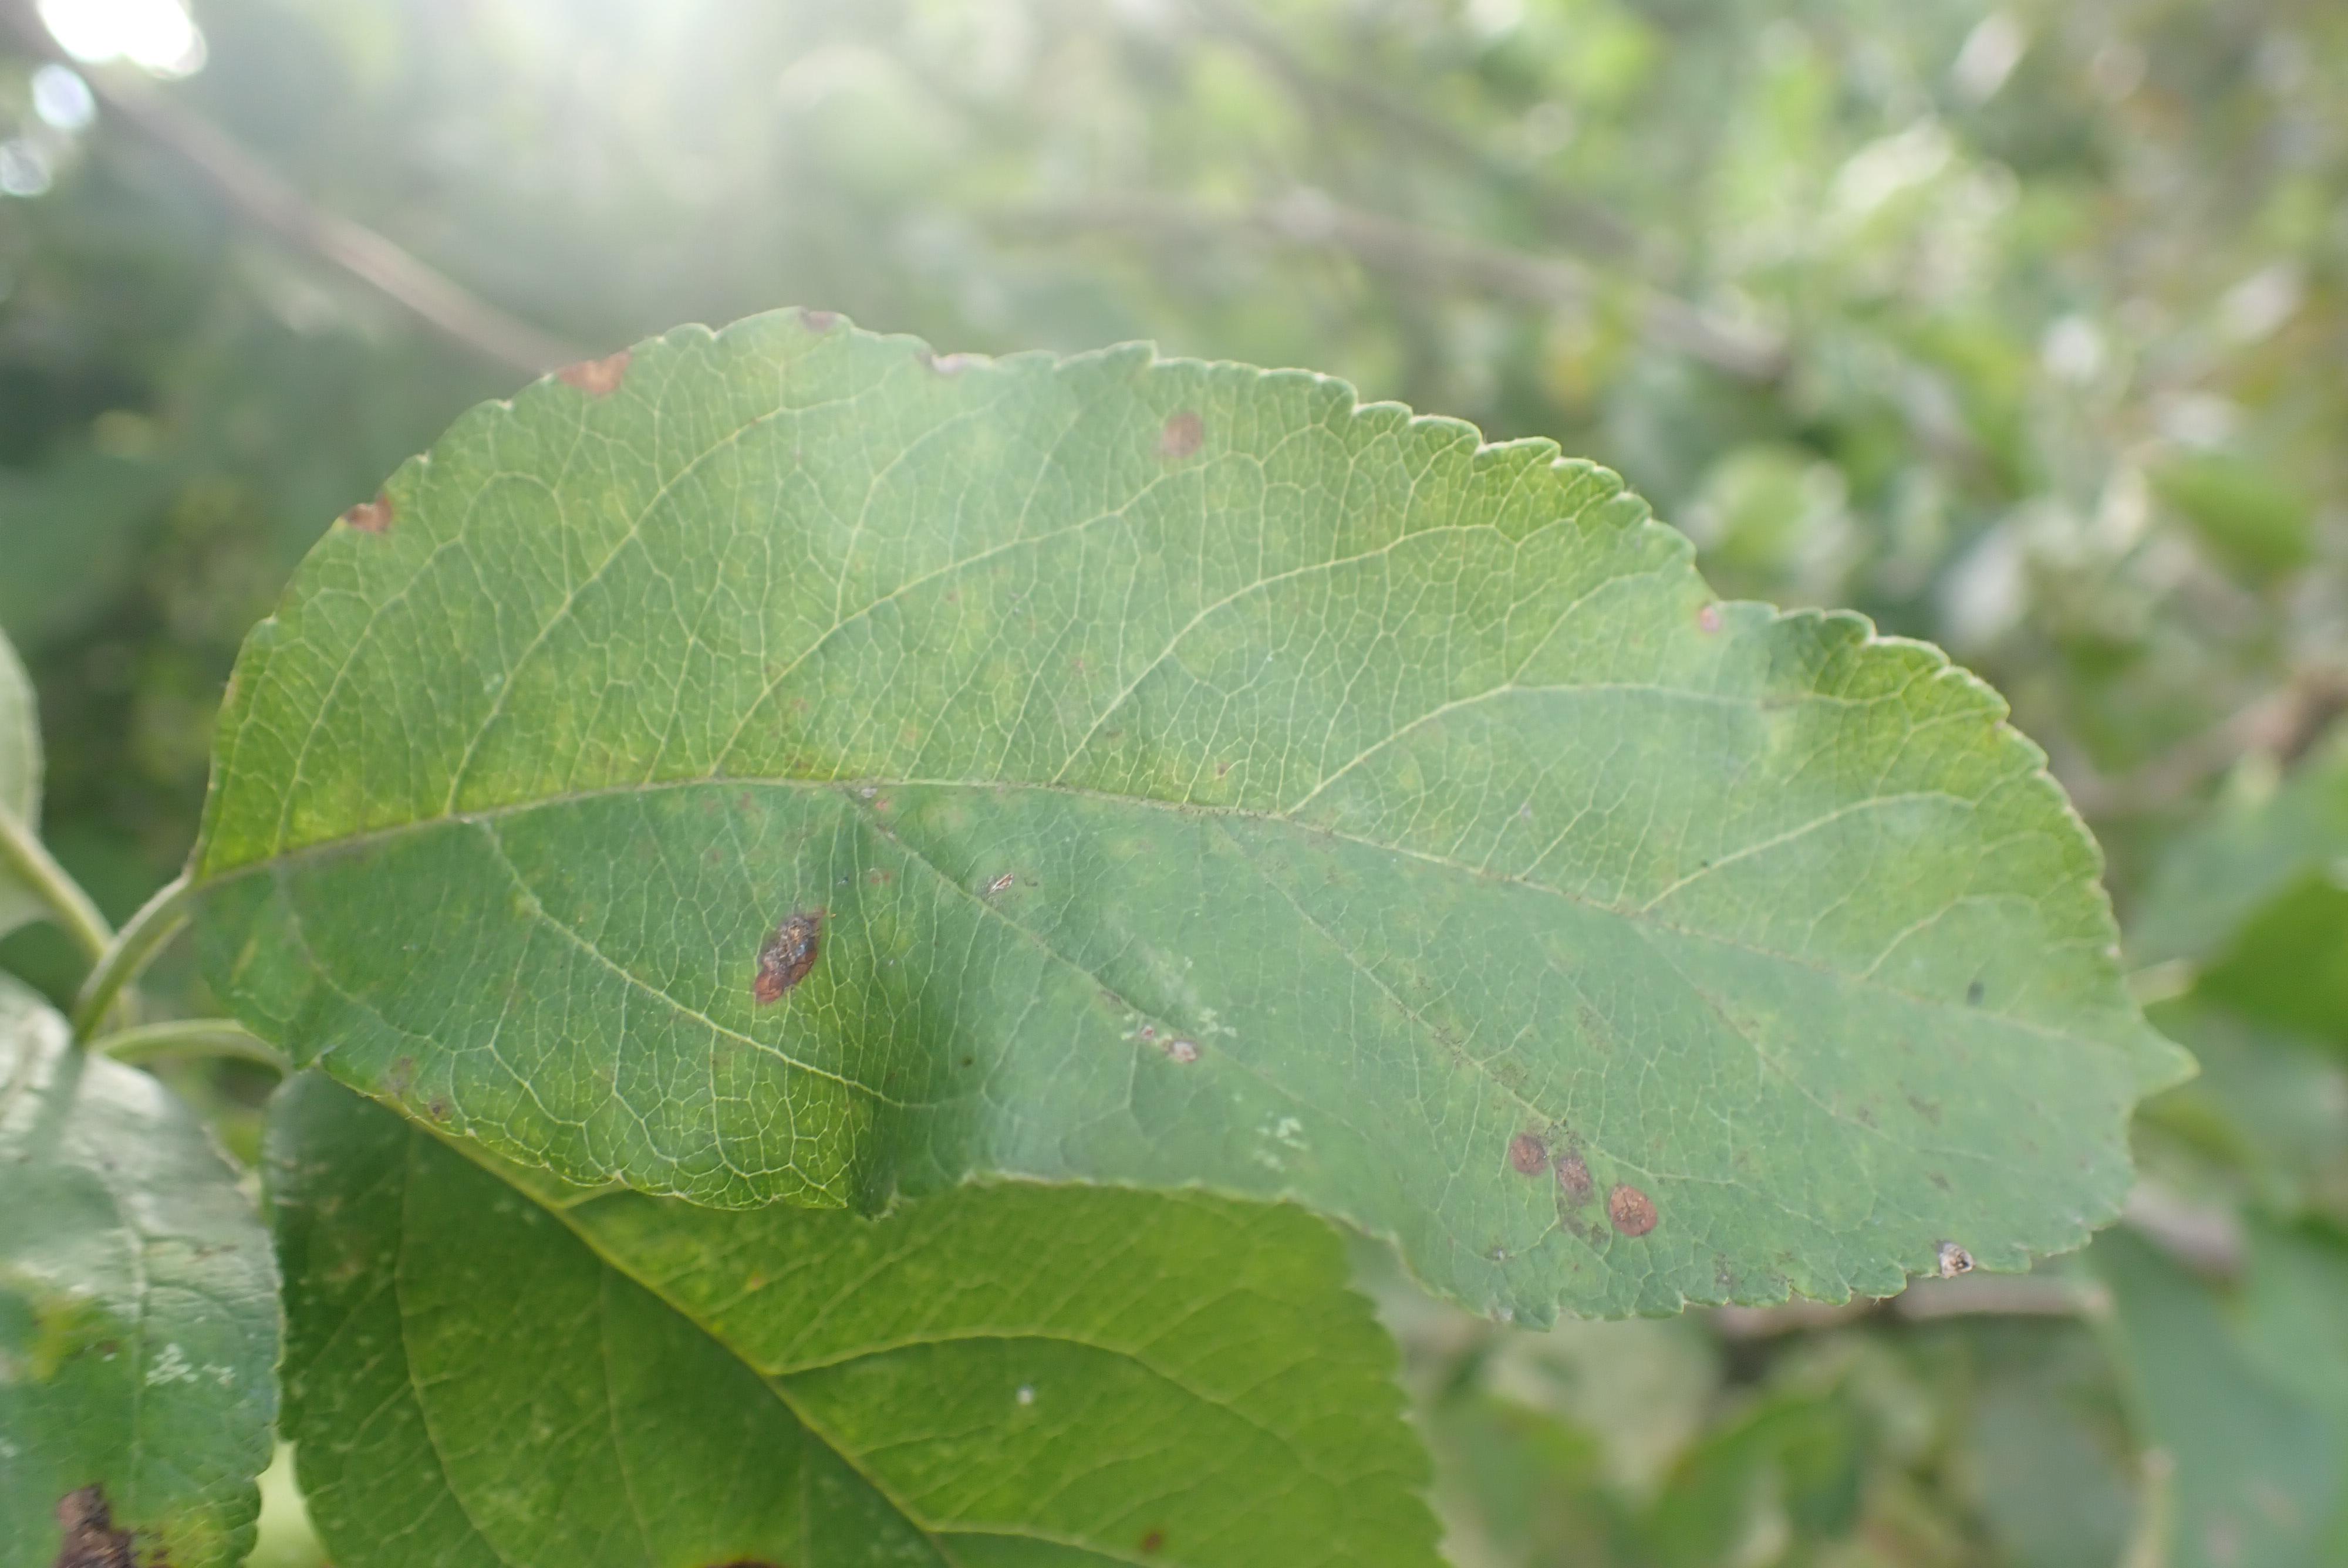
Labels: complex